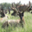
Label: deer